Describe the emotion expressed in this image:  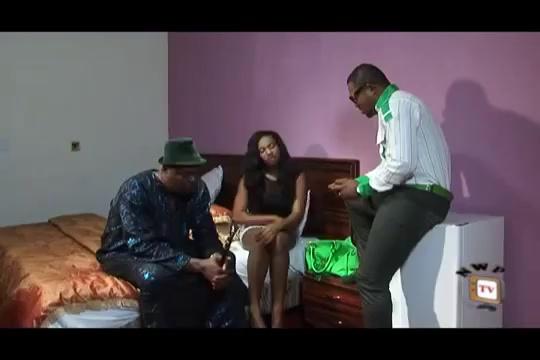
This person displays Suffering, valence and arousal with high intensity.